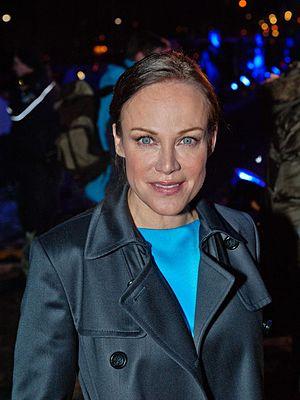
Sonja Kirchberger est une comédienne autrichienne née le 9 novembre 1964 à Vienne.